COVID-19 pandemic in Kerala

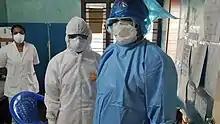
Healthcare workers wearing personal protective equipment for caregiving for a patient with coronavirus infection in a government hospital in Kerala.

Starting 30 January 2020, the first positive cases of coronavirus in India were reported from three students of Kerala origin, travelling from the Wuhan province of China, which was the point of origin of the disease. They belonged to Thrissur, Alappuzha and Kasargod districts of Kerala and two of them were medical students at a university in Wuhan.